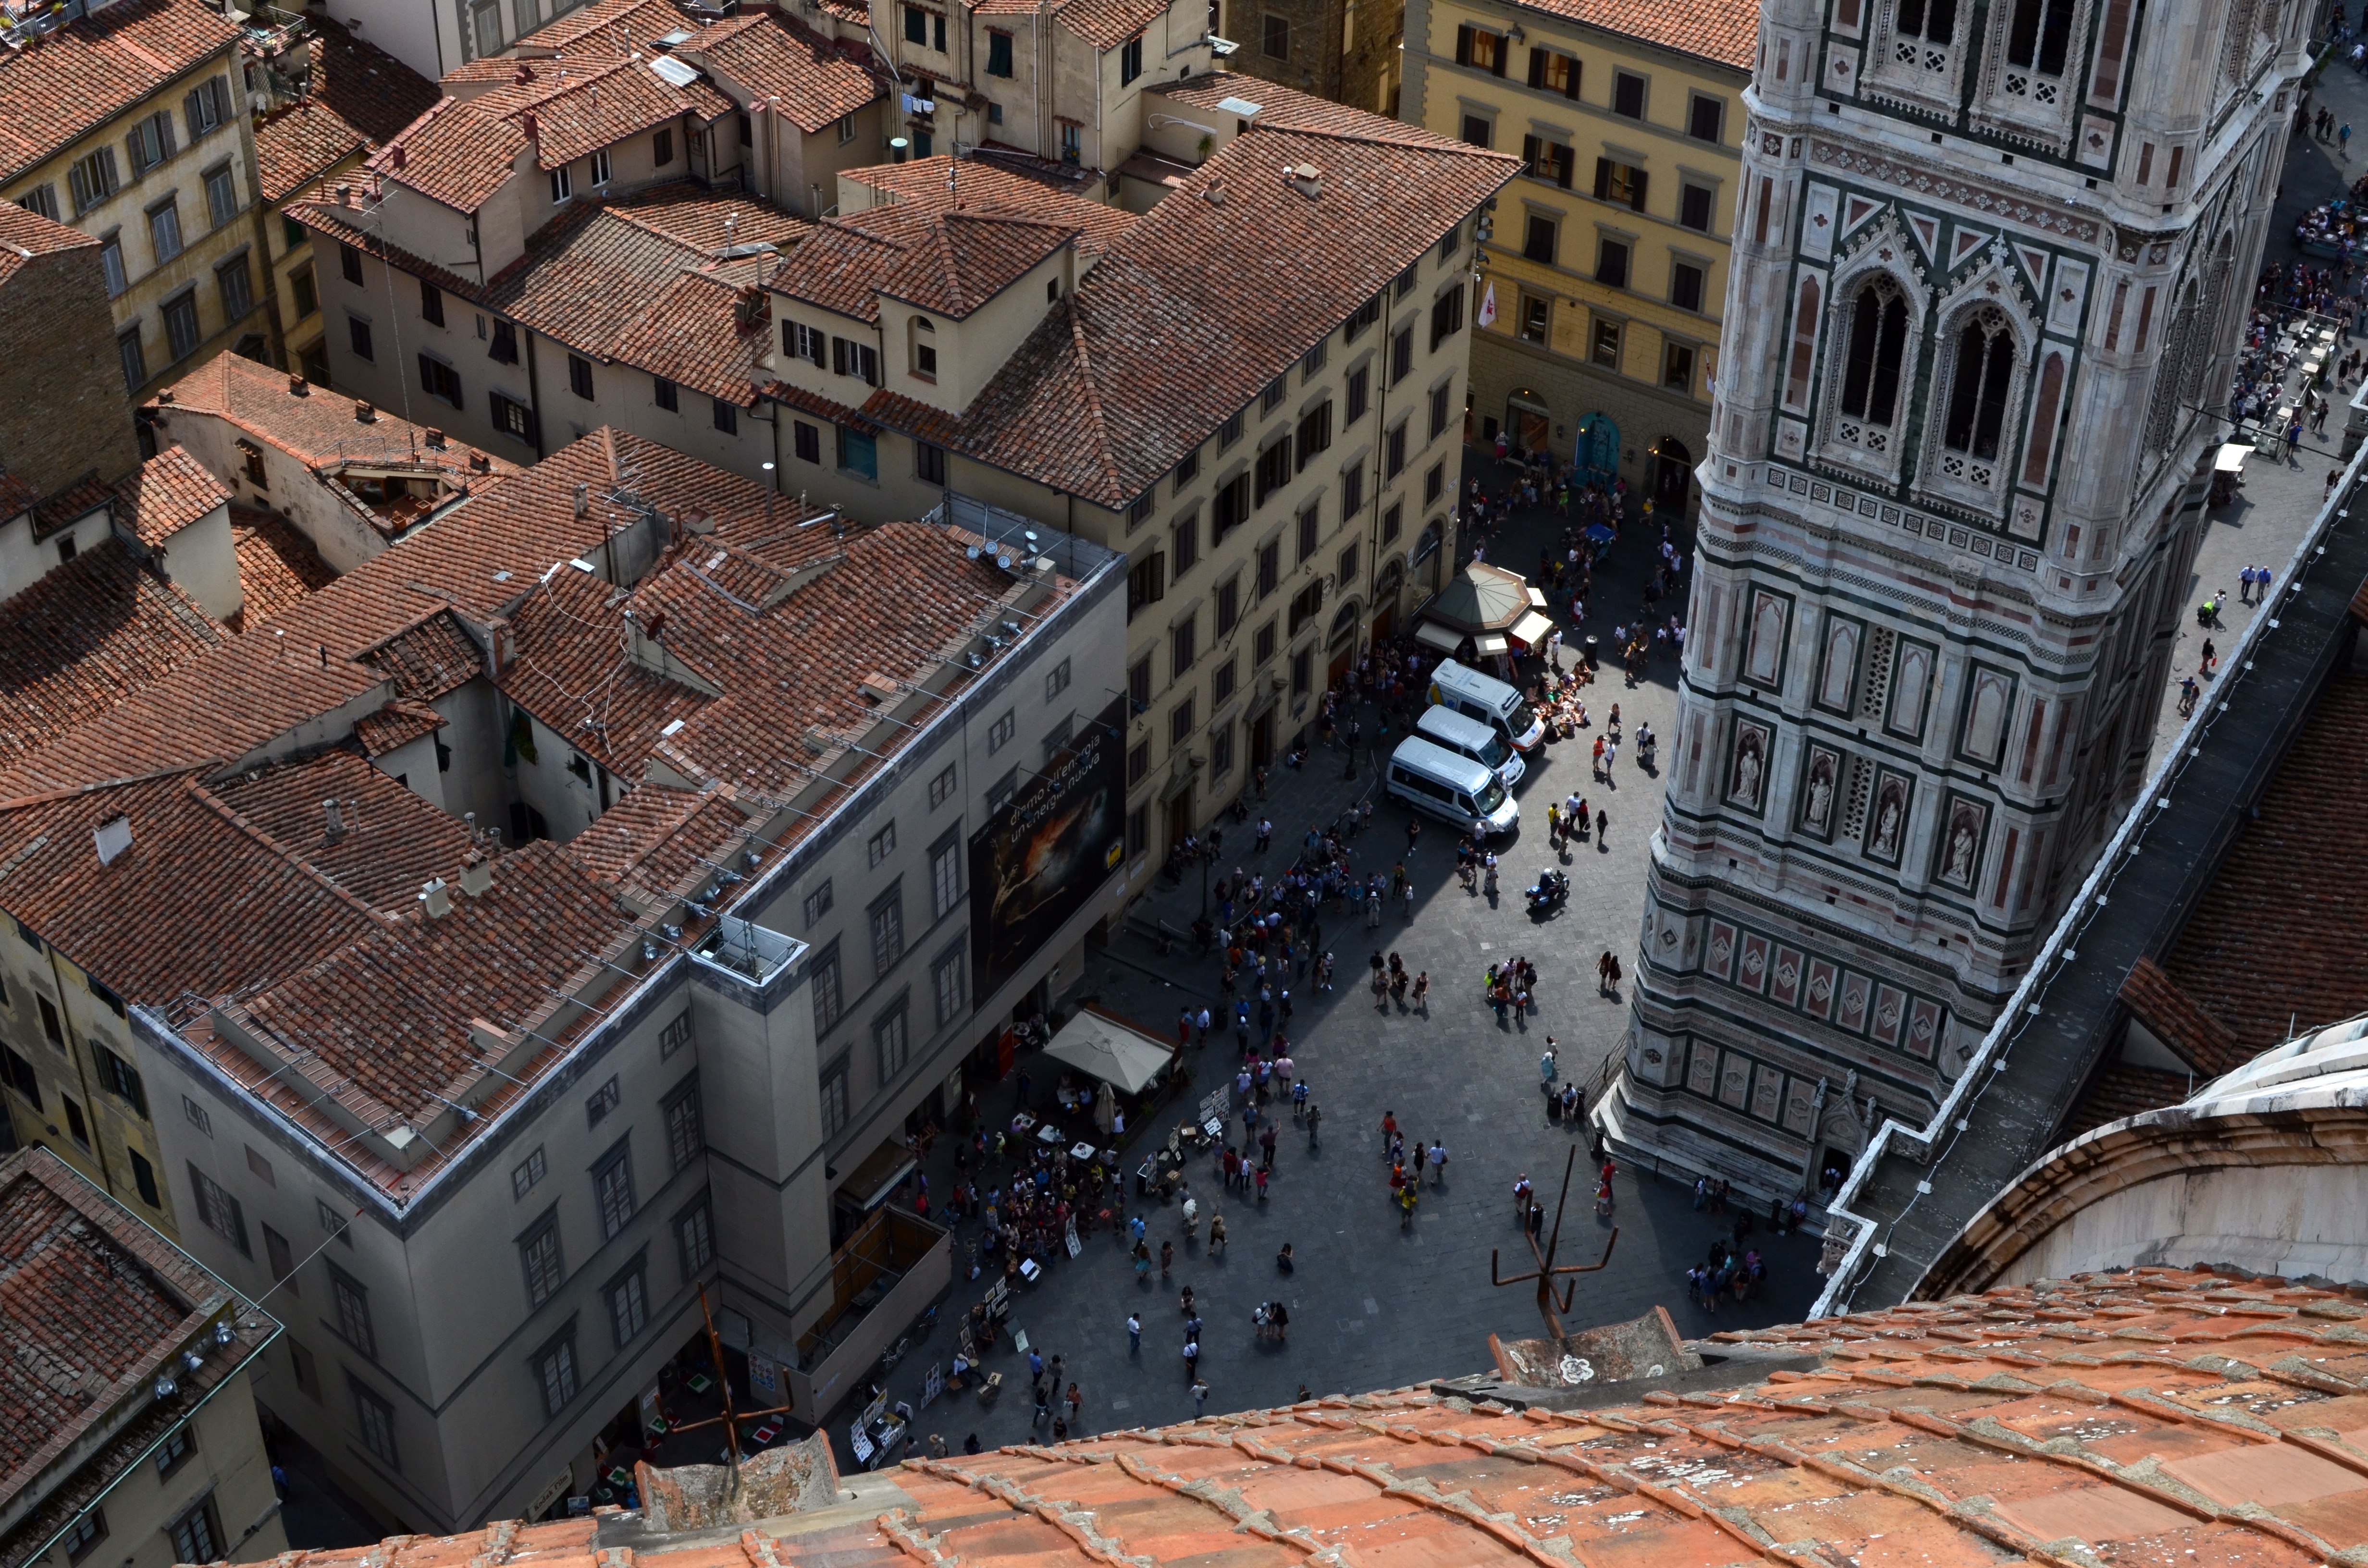
architecture, roof, rooftop, building, city, skyscraper, cityscape, downtown, landmark, facade, aerial photography, urban area, human settlement